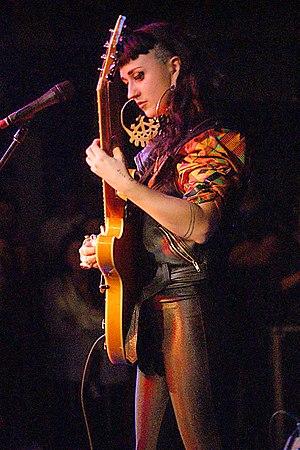
Hiatus Kaiyote est un groupe de neo soul formé à Melbourne, Australie en 2011.